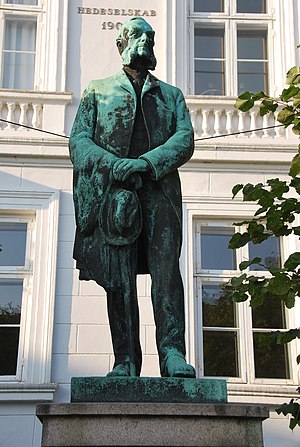
Anders Bundgaard / Galleri
Statue af Christian von Lüttichau (1832-1915), placeret foran Viborg Museum. 1918 af Anders Bundgaard (1864-1927).
Anders Jensen Bundgaard var en dansk billedhugger, der blandt andet har stået for udsmykningen af dele af Christiansborg og Københavns Rådhus. Han er dog mest kendt for sit arbejde på Gefionspringvandet. En stor del af hans efterladte gipsmodeller kan ses i Thingbæk Kalkminer ved Rebild. Han var Ridder af Dannebrog.